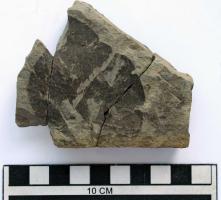
一个化石属于被子植物，其特征描述:属征：单叶互生，叶大，掌状5~9裂，头状花序球形，坚果基部有长毛。叶片三角状，3~5掌状分裂，边缘有不规则尖齿和波状齿，基部截形或近心形。

简述：叶缘具钝齿，排列较规则。羽状脉序；中脉直，三级脉不清。

详述：不完整叶片，单叶，可见长约27mm，宽约44mm；基部具柄，柄宽约1.3mm。叶缘具钝齿，排列较规则。羽状脉序；中脉直；二级脉达缘或真曲，与中脉夹45°角，离轴方向至少分叉两次；三级脉较模糊。